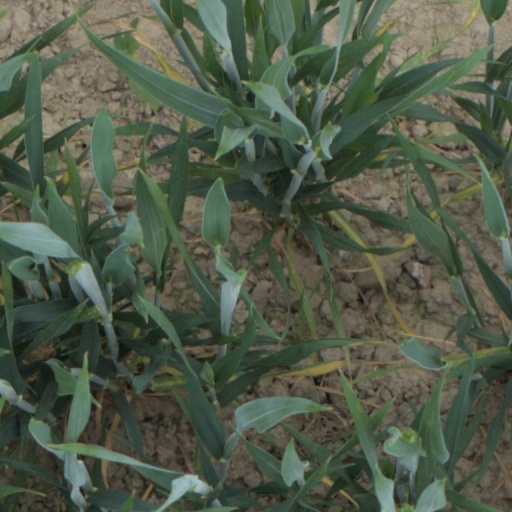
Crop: wheat